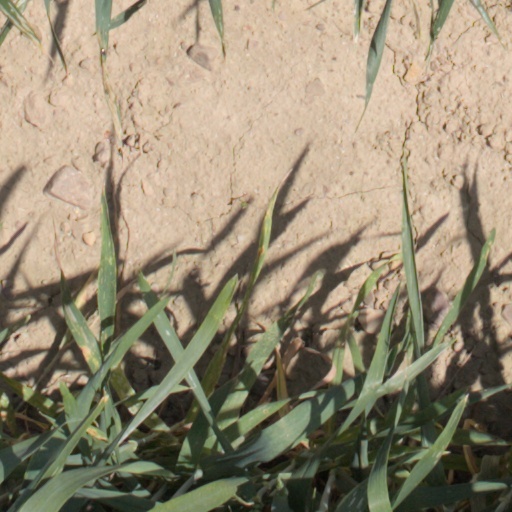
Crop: wheat